1st South African Infantry Division

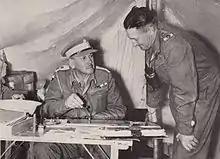
General George Brink (seated), 1941

Mega fell with 1,000 Italian and African soldiers being captured on 22 February, and later that day one of the irregular companies attached to 2nd Brigade entered Moyale unopposed. The Italians had fled, leaving large quantities of logistical stores. The division had attained its objective and had secured the access roads into southern Abyssinia before the onset of the seasonal rains.